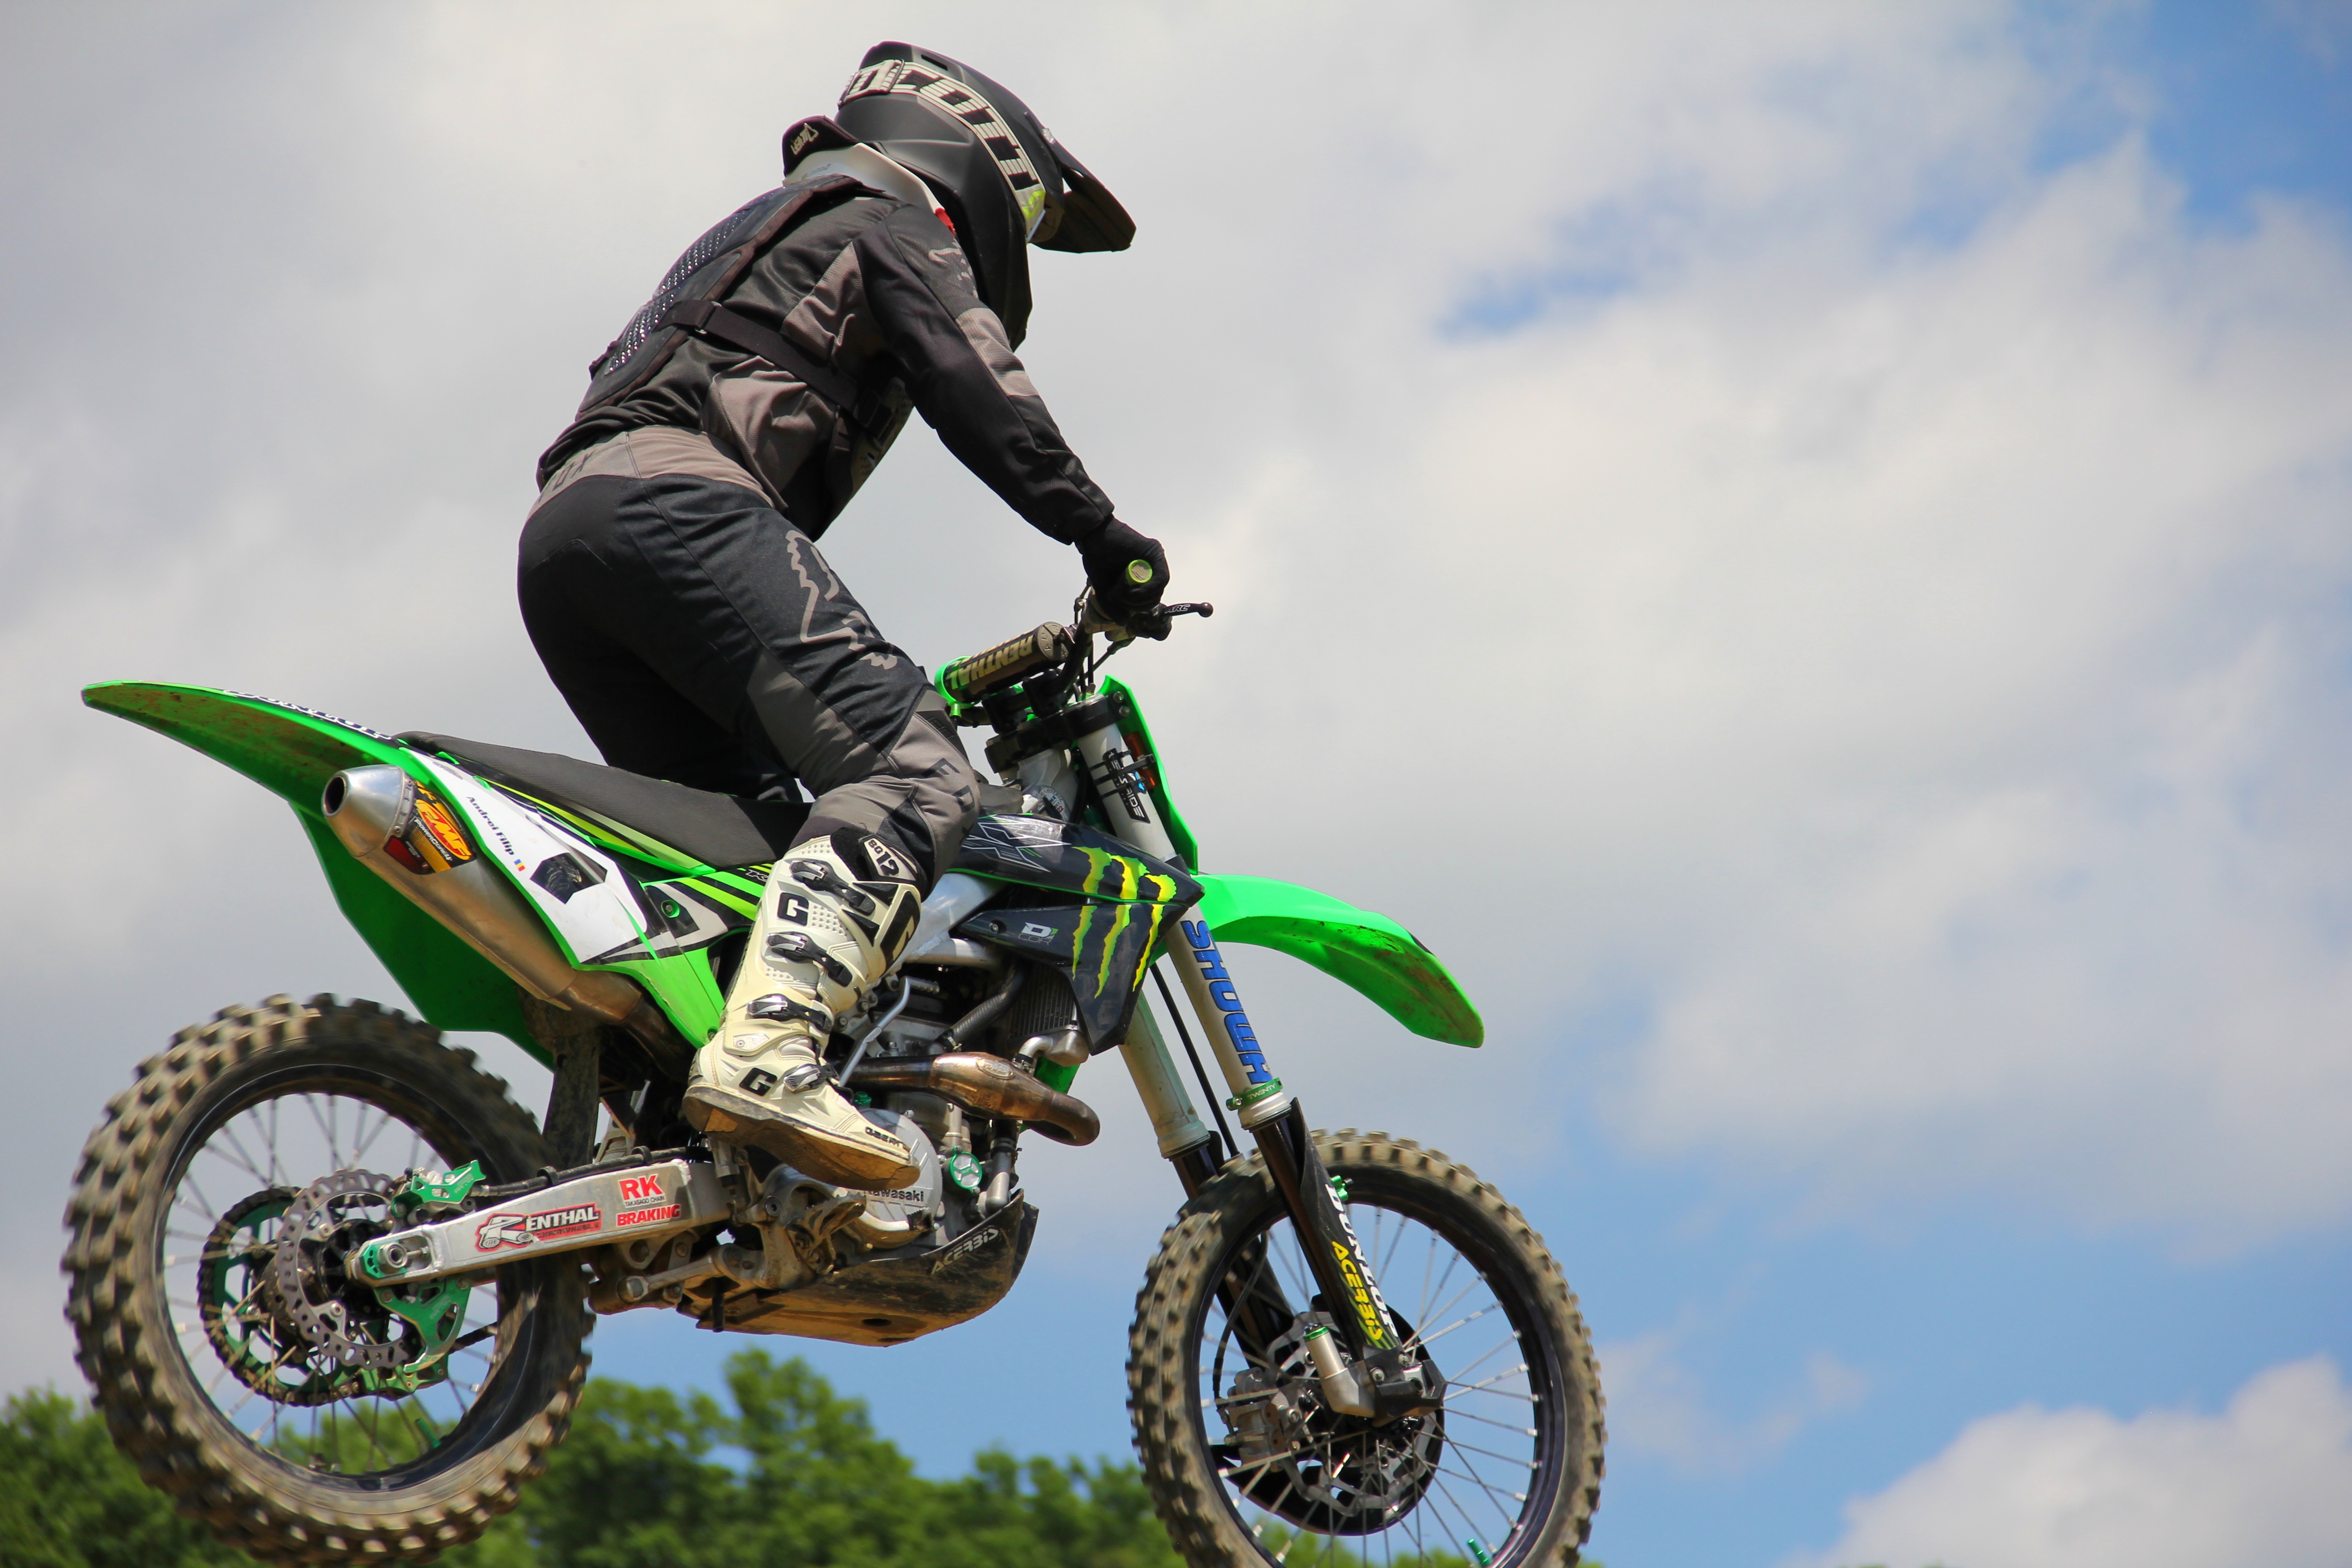
sports, tire, wheel, land vehicle, sky, cloud, motorcycle, helmet, vehicle, motocross, automotive tire, motorcycle helmet, sports equipment, motor vehicle, tread, motorcycling, motorsport, racing, stunt, off road racing, enduro, automotive design, stunt performer, terrain, rim, fender, motorcycle racing, competition event, recreation, motorcycle racer, automotive wheel system, auto part, spoke, auto racing, boot, supermoto, extreme sport, championship, freestyle motocross, soil, adventure, motorcycle accessories, suspension, off roading, personal protective equipment, cumulus, landscape, street stunts, sports gear, competition, jumping, grass, engine, vehicle brake, transport